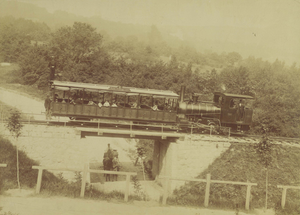
Le comte Ödön Széchenyi de Sárvár-felsővidék né à Pozsony le 14 décembre 1839 et mort à Constantinople le 24 mars 1922, fils cadet du comte István Széchenyi et de la comtesse Crescence Seilern-Aspang, petit-fils du comte Ferenc Széchényi. Il fut le fondateur du service d'incendie hongrois et pacha de l'Empire ottoman.